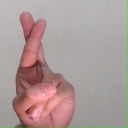
अक्षर: र